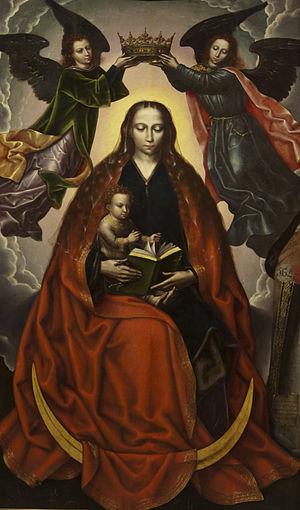
Marcellus Coffermans était un peintre flamand du XVIᵉ siècle. Les dates exactes de sa naissance et de sa mort sont inconnues mais il est certain qu'il est resté actif à Anvers au moins entre 1549 et 1575. Après avoir passé son examen de maîtrise en 1554, il entra dans la guilde de Saint-Luc et sa fille Isabelle en fit de même en 1575.